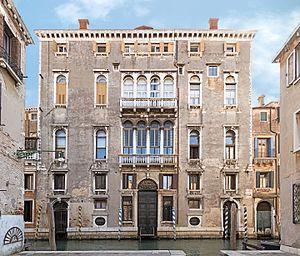
Le rio de San Polo est un canal de Venise dans le sestiere de San Polo.